Wednesbury (UK Parliament constituency)

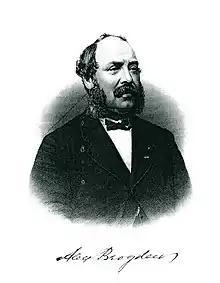
Brogden

The second time the seat was contested was at the general election of 1874. Walker, the Conservative candidate at the previous election stood instead at East Worcestershire, where he won a seat. In his place, the Conservatives selected Richard Mills, a Darlaston Ironmaster. The result was: